2020 East Africa floods

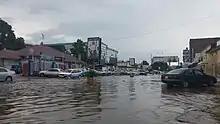
Flooding in Bujumbura, Burundi, December 2019

237 people have died in flooding in Kenya in April and May while over 100,000 have been displaced. Flooding has affected 29 of the country's 47 counties. Wide areas of land are under water in Busia and Siaya counties, western Kenya, after the Nzoia river overflowed. More than 800,000 Kenyans in 161,000 households have been adversely affected by the effects of the ongoing heavy rains.